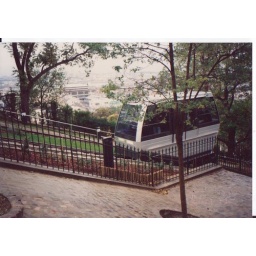
One way to get up the steep hill leading to the Sacre Coeur church in Paris.